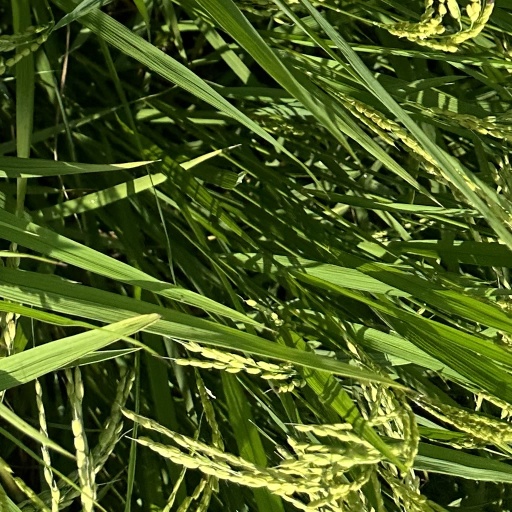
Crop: rice